A Conspiracy of Hope

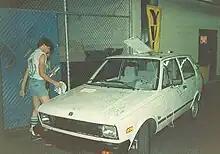
Yugo backstage at Giants Stadium, signed by performers at the Giants Stadium concert.

The tour artists generally arranged their sets around themes of politics, freedom, and courage. Multiple performers joined U2 for Little Steven's "Sun City", while the assembled multitude sang Bob Dylan's "I Shall Be Released" at the end. Bono sometimes joined the Police for the Troubles-flavored "Invisible Sun", while Fela and Santana joined the Neville Brothers as well. Some of the less rock-oriented acts lost crowd attention during the long Giants Stadium event (including Joni Mitchell, who admonished the audience from the stage for their rowdy behavior during her set), although Baez was well received with a diverse set that included a rousing version of "The Times They Are a-Changin'", as well as Fela and the Nevilles assisting her on "Let It Be" and Tears for Fears' "Shout". Curt Smith of Tears for Fears was in the audience at the Cow Palace show, and joined Baez and the Nevilles on that show's performance of this song.